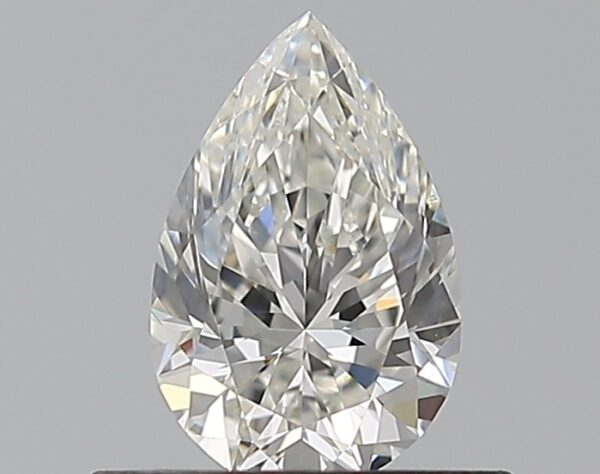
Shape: pear
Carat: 0.5
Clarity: VVS1
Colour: H
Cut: VG
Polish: EX
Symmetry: VG
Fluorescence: N
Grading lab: GIA
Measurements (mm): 6.71 x 4.36 x 2.87